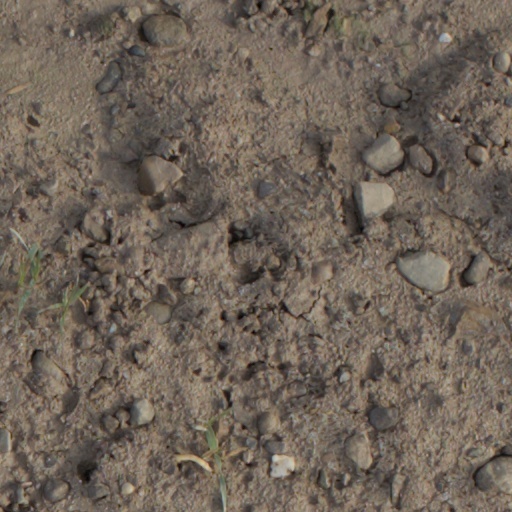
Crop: wheat